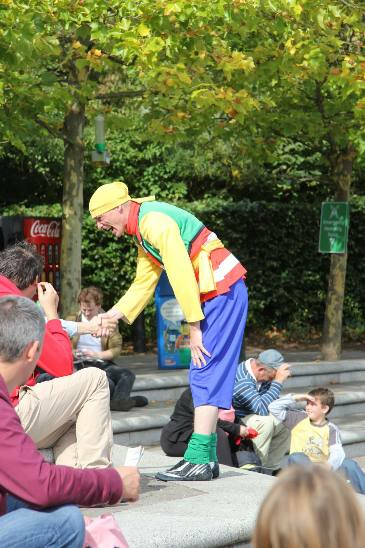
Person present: Yes